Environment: real
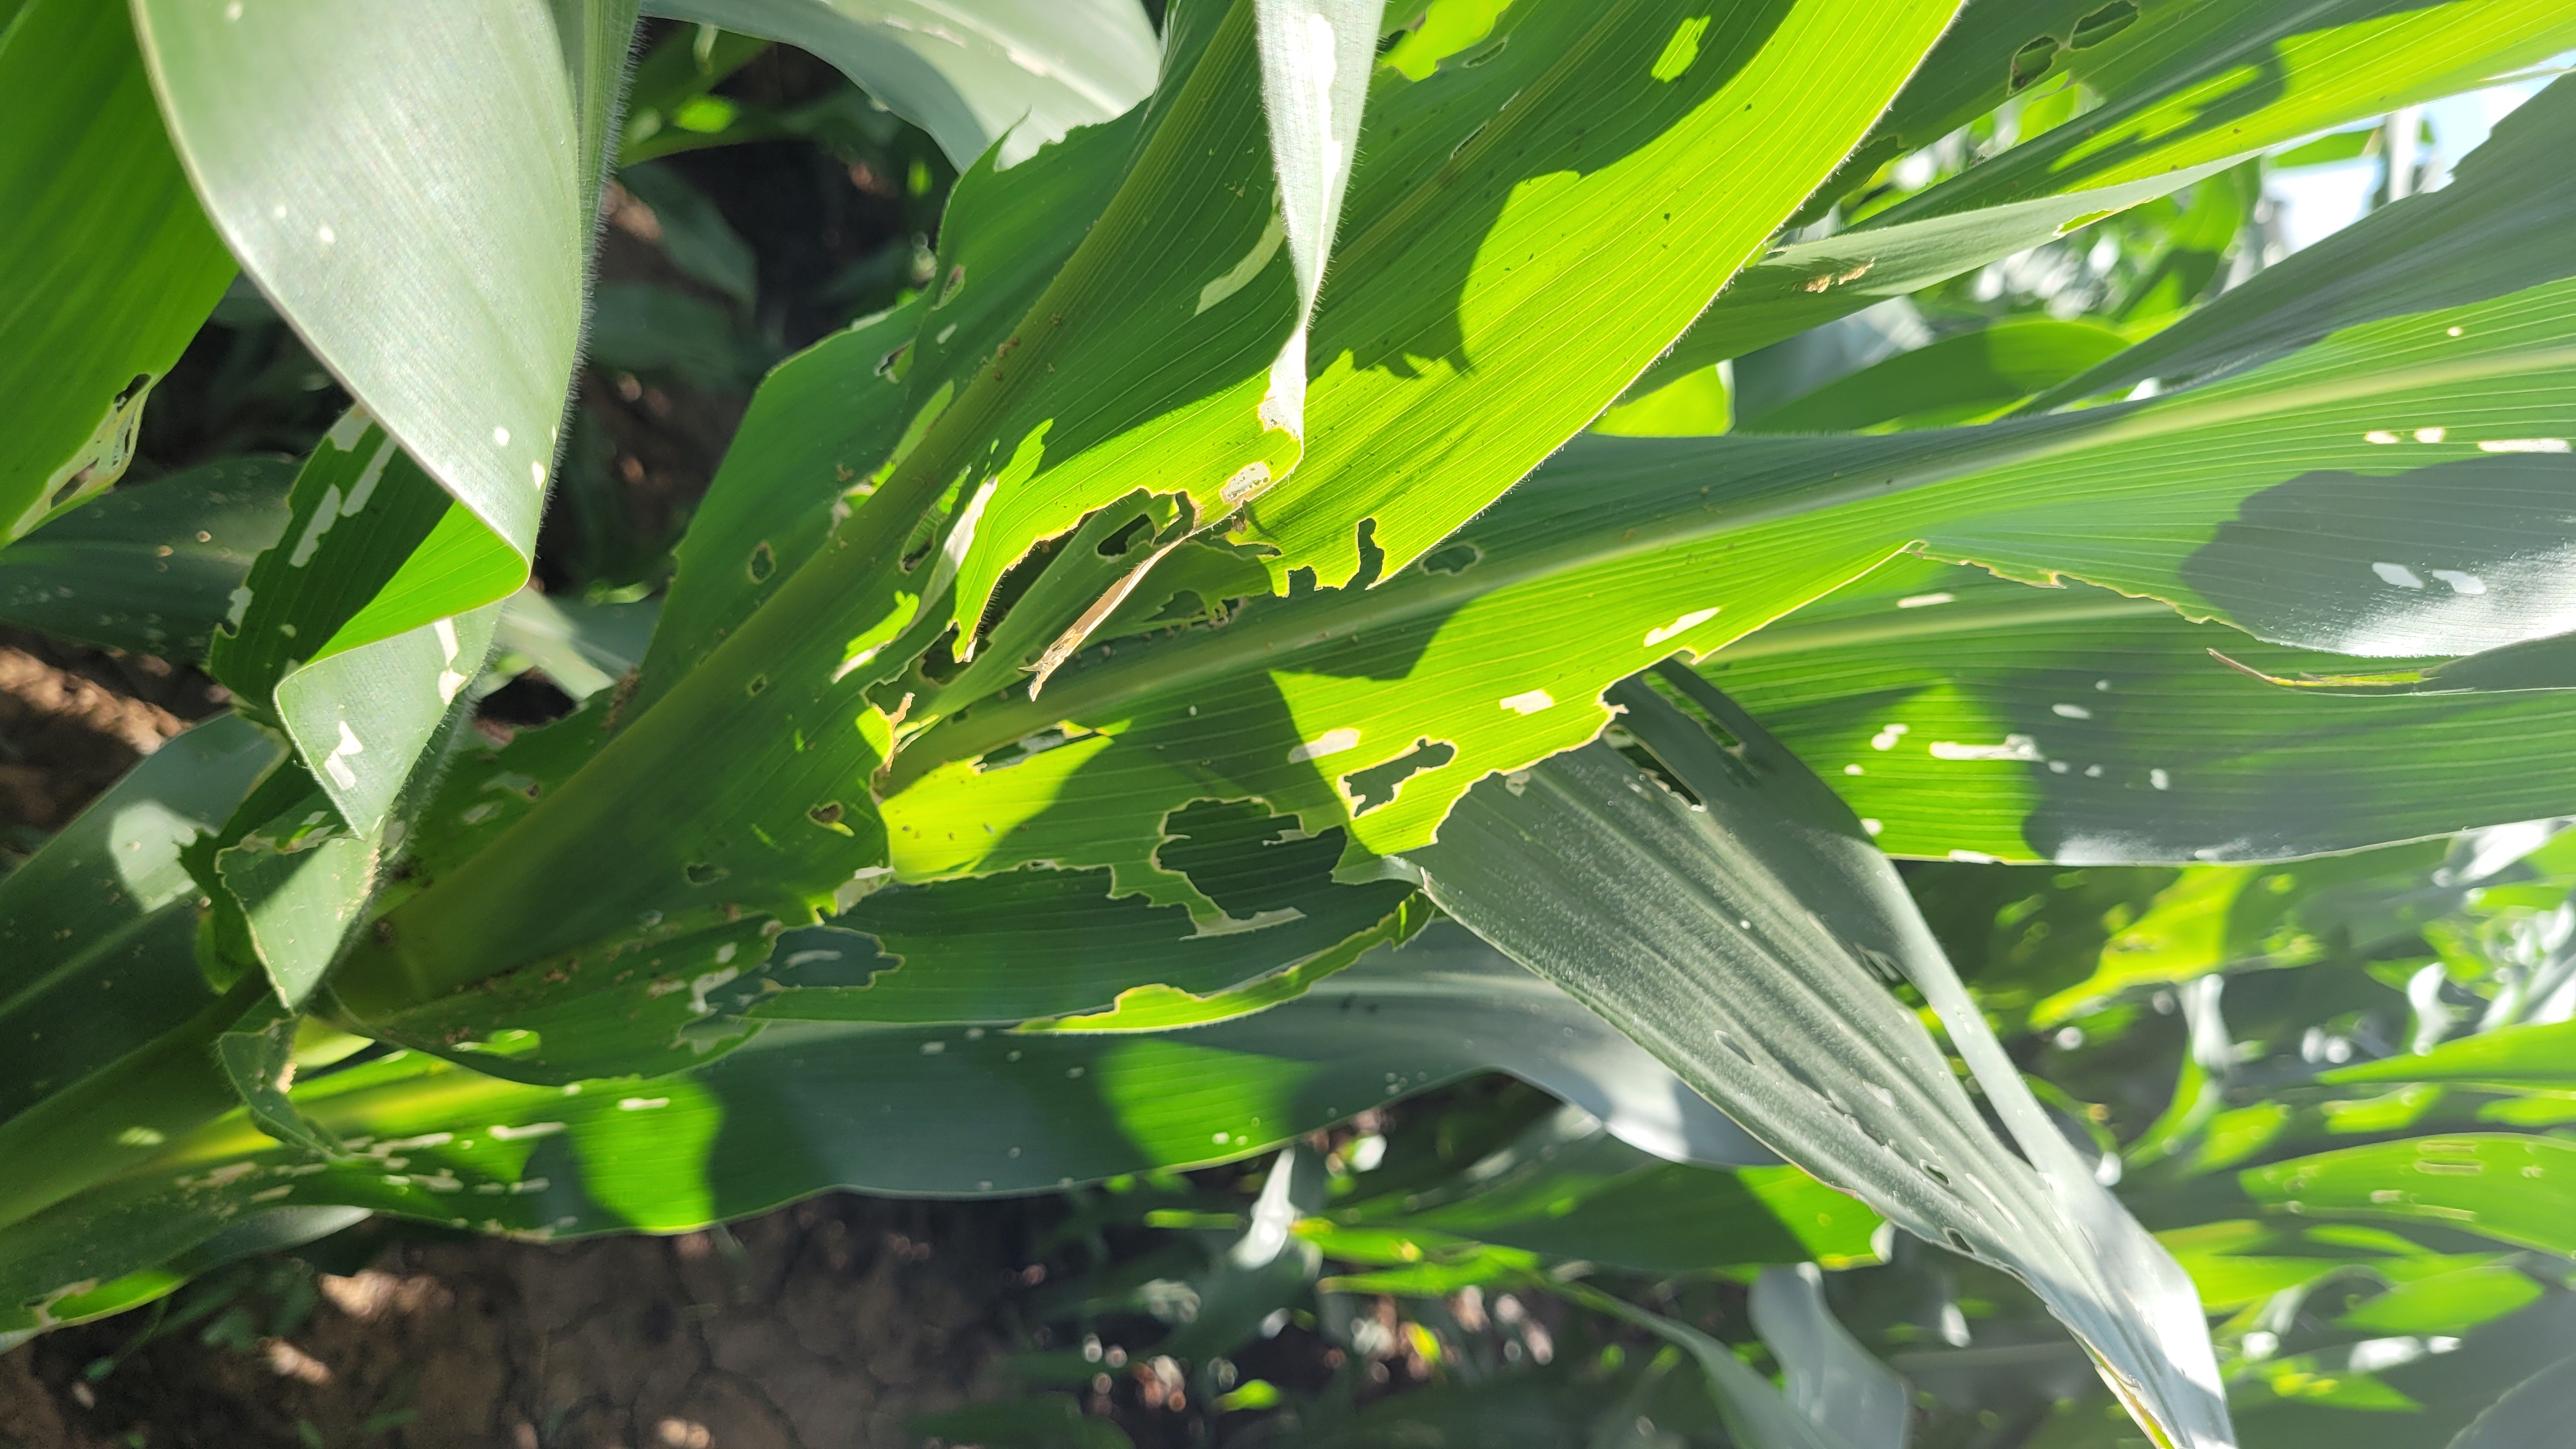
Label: fall_armyworm